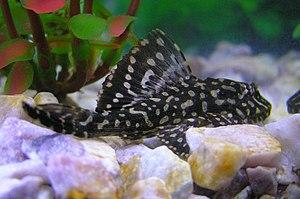
Pterygoplichthys joselimaianus ou L001, plus communément appelé Pleco doré, tient son nom de ses taches dorées. C'est un poisson-chat de la grande famille des Loricariidae L001 a un modèle plus vernaculaire. L022 possède principalement un motif plus en pointillés. Cependant, ces distinctions sont très individualistes, ils sont donc de la même espèce, on les distingue seulement par le fait que les premiers spécimens de L022 ont été signalés vers l'ilôt Marajó. Il fut décrit pour la première fois par Weber en 1991.